The Black Corridor

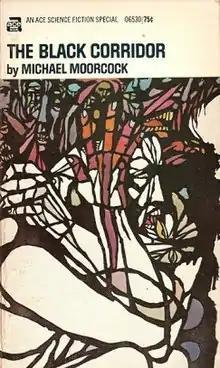
Cover of the first edition

The Black Corridor is a science fiction novel by Michael Moorcock. It was published in 1969, first by Ace Books in the US, as part of their Ace Science Fiction Specials series, and later by Mayflower Books in the UK.